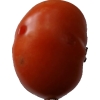
Label: tomato